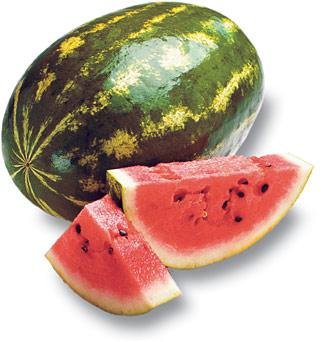
Label: Watermelon